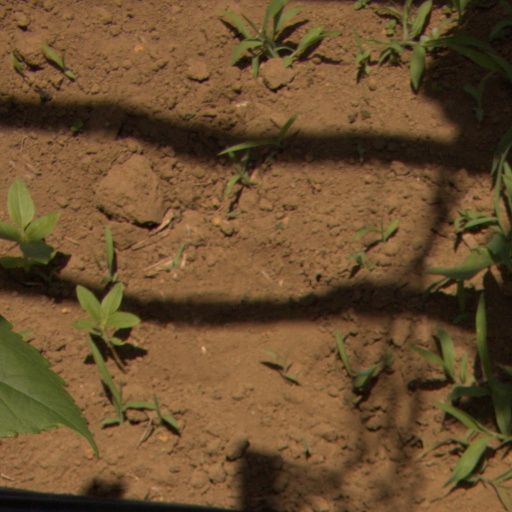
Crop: Jerusalem artichoke